Daniel Morrissey

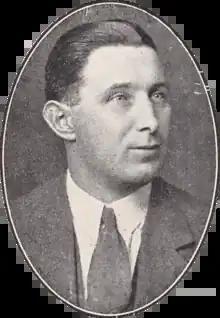
Morrissey on a 1927 election poster

Daniel Morrissey (28 November 1895 – 4 November 1981) was an Irish Fine Gael politician who served as Minister for Justice from March 1951 to June 1951, Minister for Industry and Commerce from 1948 to 1951 and Leas-Cheann Comhairle of Dáil Éireann from 1928 to 1932. He served as a Teachta Dála (TD) from 1922 to 1957.